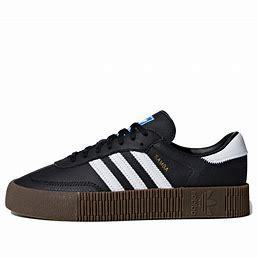
Brand: adidas
Model: Sambarose Skate